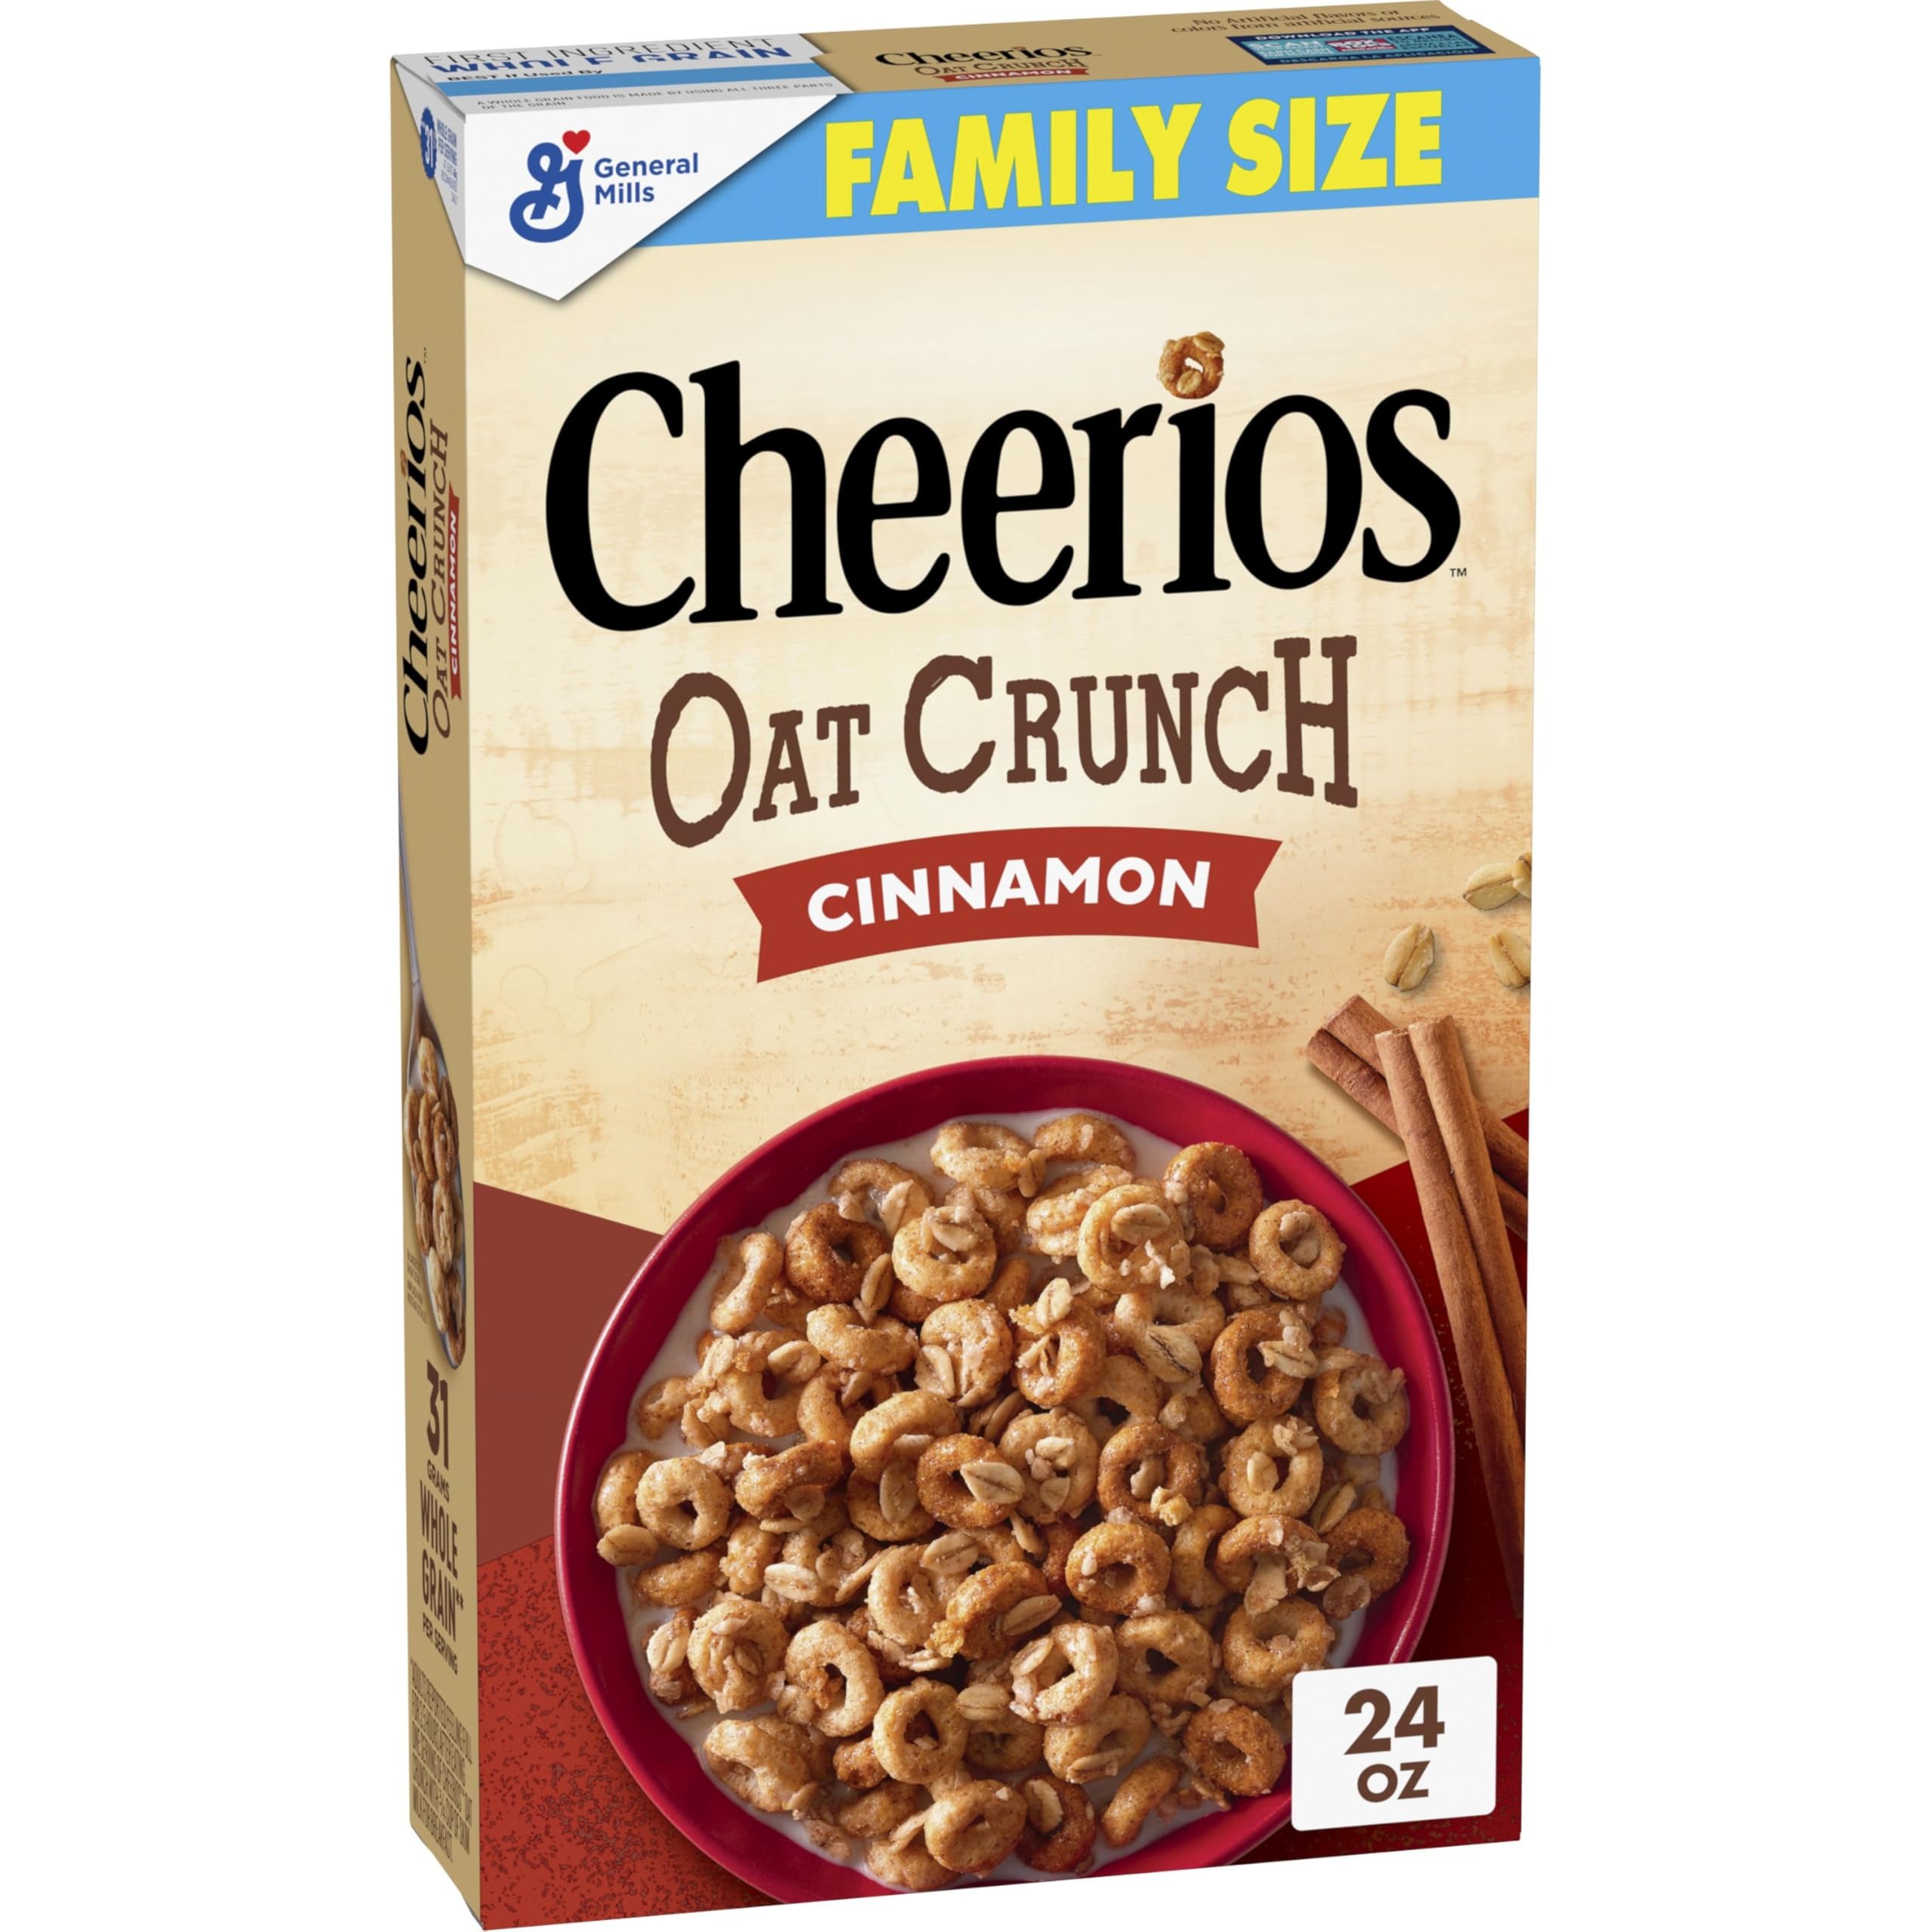
Item Name: Cheerios Oat Crunch Cinnamon Breakfast Cereal, Made with Whole Grain, Family Size, 24 oz
Bullet Point 1: CRAVEABLE CRUNCH: Dive into a delicious bowl of cinnamon multigrain cereal featuring your favorite Os topped with crunchy oats; A morning food that's part of a quick and easy breakfast for even your busiest days
Bullet Point 2: RIGHT START: Each serving helps to keep you full through the morning; Adults reported feeling full for 3.5 hours after eating one serving of Cheerios Oat Crunch with 3/4 cup of skim milk for breakfast
Bullet Point 3: WHOLE GRAIN GOODNESS: Whole grain oats are the first ingredient; Each serving contains 31g of whole grain (at least 48g recommended daily); About 12 servings in every Cheerios Oat Crunch Cereal family size box
Bullet Point 4: TASTY VERSATILITY: Beyond making a bowl of this Cheerios cereal part of a balanced breakfast, sprinkle some in homemade snacks for adults like trail mix or kids snacks recipes like cereal bars; Keep a box in your pantry to enjoy any time
Bullet Point 5: CONTAINS: One 24 oz Family Size box of Cheerios Oat Crunch Cinnamon Breakfast Cereal
Value: 24.0
Unit: Ounce

Price: 5.79